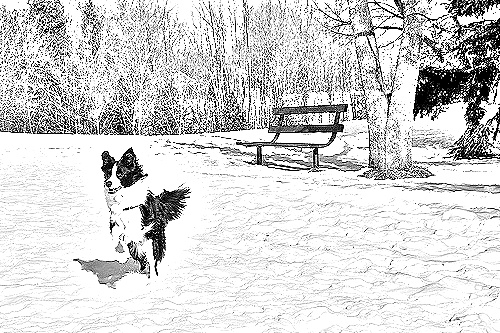
Portrait style: Sketch Portrait